Andreas Gryphius Theatre in Głogów

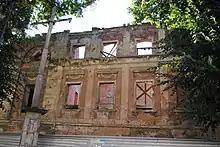
The eastern elevation, 2016

On the occasion of the 200th anniversary of the opening of the Głogów theater in 1999, several significant events took place in the town, including a session of the town council dedicated to the history of theater performances in Silesia. Moreover, the Głogów Land Society published a book about the history of the theater.